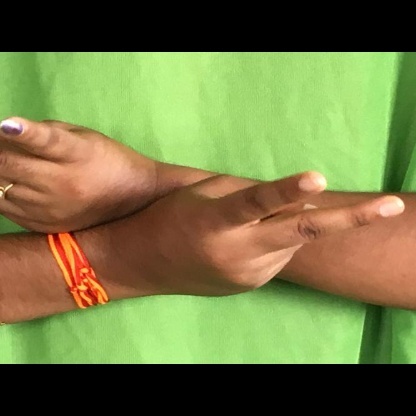
Mudra: Kartariswastika